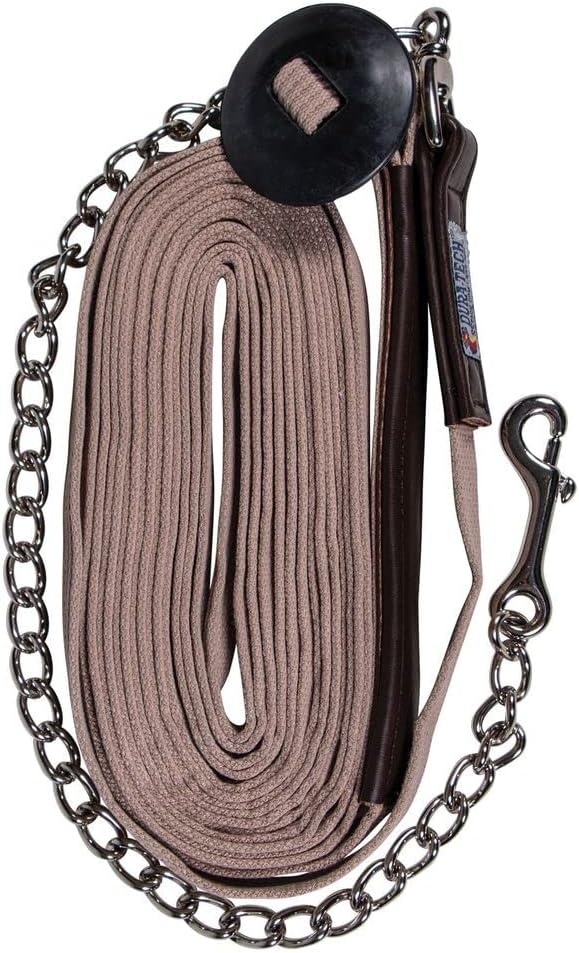
Schneiders Dura-Tech German Web Cord Lunge Line for Horses | Soft Grip Ribbed Webbing | Lightweight & Durable | Nickel-Plated Snap or Chain Options | Lunge Line with 30" Chain
About This LIGHTWEIGHT & BALANCED – This 30' German web cord lunge line offers superior control with minimal weight, making it ideal for lunging horses during training sessions at the farm, barn, or stable. COMFORTABLE IN-HAND GRIP – Crafted from 1" flat ribbed web material, the line provides a soft, non-slip feel in your hands, reducing fatigue and offering comfort during long equestrian workouts. DURABLE CONSTRUCTION – Reinforced at key stress points, this horse lunge line is designed for long-lasting use and strength under tension, making it a reliable tool for daily training routines. NICKEL-PLATED HARDWARE – Comes equipped with premium nickel-plated snaps and fittings, plus a rubber hand stop for added control and safety while working with your horse on the ground. VERSATILE CONNECTION OPTIONS – Choose from a snap, 30" chain, or swivel snap end to best suit your training needs, offering flexibility for various horses, tack setups, or disciplines. Overview Color : tan Brand : Schneiders Material : Synthetic Web Material Pattern : Solid Closure Type : Snap
Brand: SchneiderSaddleryandTack
Category: Sporting Goods > Outdoor Recreation > Equestrian > Horse Tack